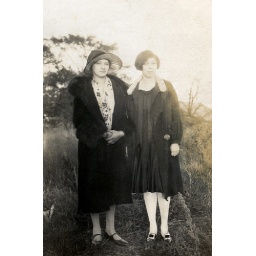
two women standing in a field